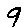
Label: 9